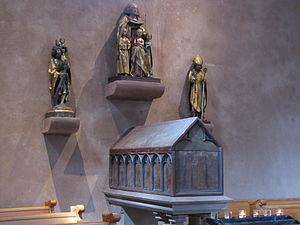
Alsace, Bas-Rhin, Église Saint-Trophime d'Eschau (PA00084707, IA00023089). Châsse de Sainte-Sophie (XIVe): This object is classé Monument Historique in the base Palissy, database of the French furniture patrimony of the French ministry of culture,
L'église Saint-Trophime est une église catholique située à Eschau, en France. Son histoire est toujours reliée aux évêques de Strasbourg.
Eschau est une commune française située dans le département du Bas-Rhin, en région Grand Est. Elle fait partie de l'Aire urbaine Sud de Strasbourg.
Cet article recense une partie des monuments historiques du Bas-Rhin, en France.